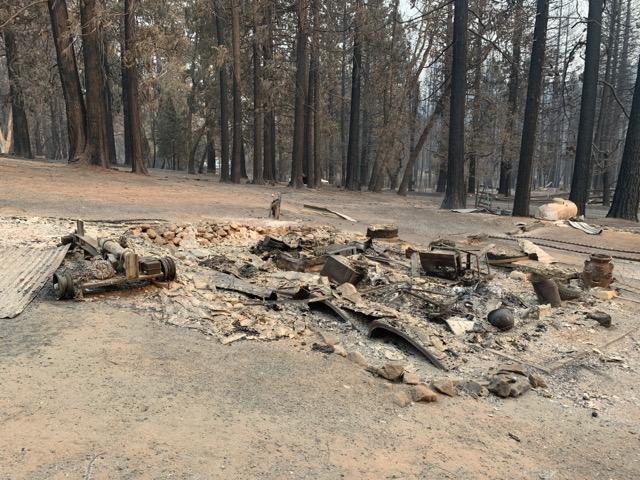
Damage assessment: destroyed